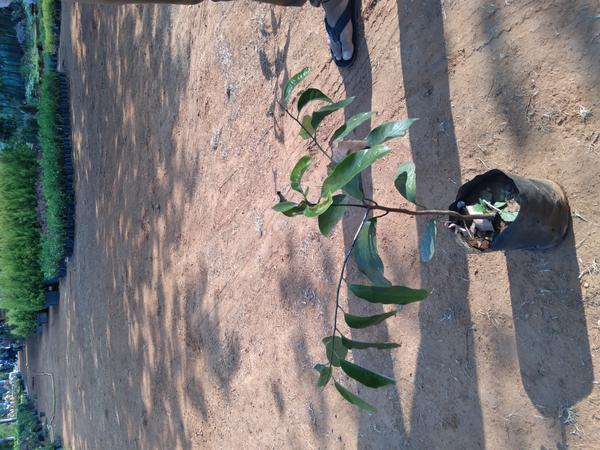
Plant: Mango